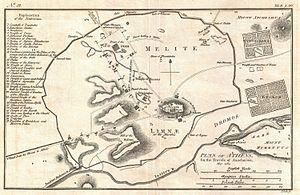
En Grèce antique, le Cynosarge ou Cynosarges est un gymnase dédié à Héraclès, situé dans l'Athènes antique non loin du dème d'Alopèce, de la tribu Scambonide. Héraclès est un demi-dieu, et le Cynosarge est un gymnase où sont acceptés les demi-citoyens, issus d'unions dont l'un des parents n'est pas citoyen de la ville. Antisthène, élève de Socrate, fondateur d'une école à laquelle il a donné le nom d'école cynique, y a fondé son école à la mort de son maître. Le héros et modèle des philosophes cyniques est Héraclès ; c'est un héros qui ne se laisse influencer par personne, est libre et n'a pas d'attachement particulier. Une fois qu'Antisthène eut fondé et baptisé son école, les métaphores autour du chien ont abondé, si bien qu'il est difficile d'en isoler l'exacte origine historique. La plus significative est celle présentant l'animal comme modèle. Inspirateur du cynisme après le fondateur de la doctrine, Diogène de Sinope, généralement considéré comme le premier véritable représentant de l'école cynique, souhaitait être enterré « comme un chien ».